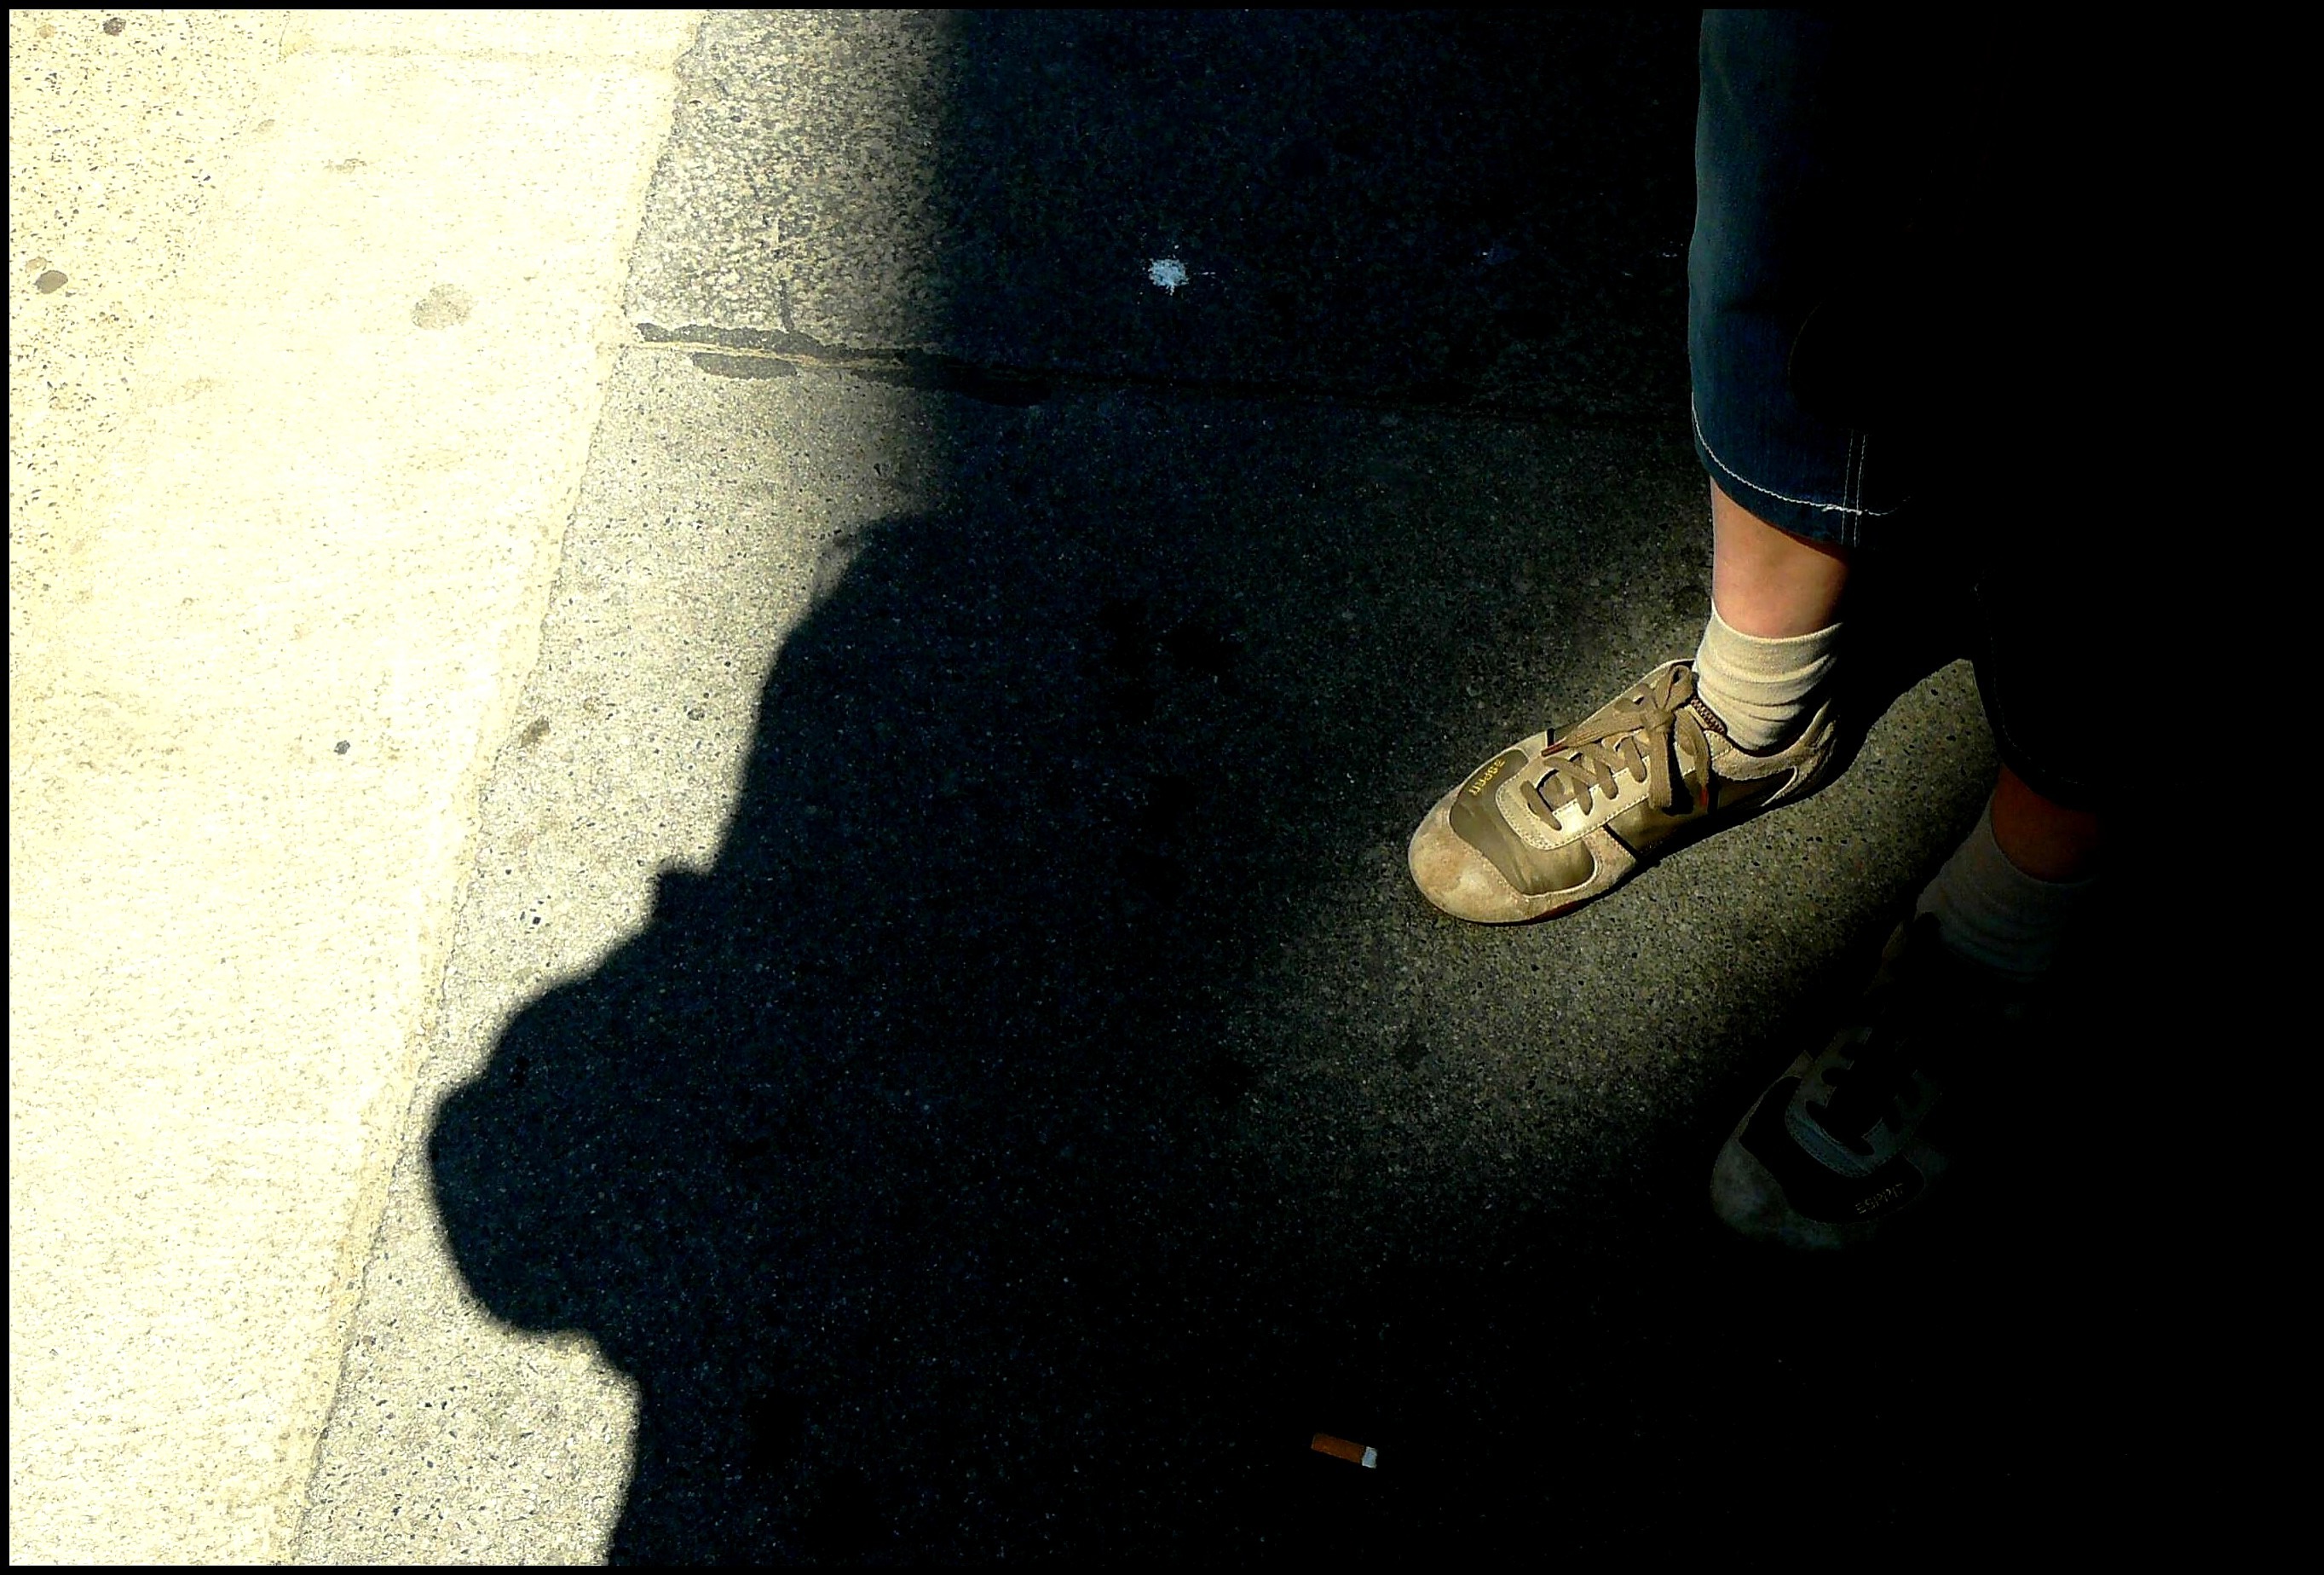
hand, person, shoe, light, road, white, sidewalk, feet, perspective, pavement, leg, pillar, color, foot, lace, shadow, human, glow, darkness, blue, black, curb, human body, stand, legs, sneakers, footwear, image, shape, emotion, go, enter, sports shoes, hispanic, sport shoe, light cone, shoe fashion